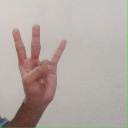
अक्षर: क्ष